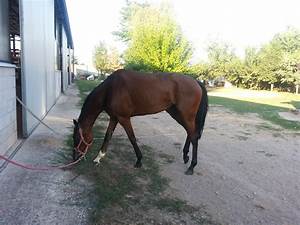
Label: cavallo